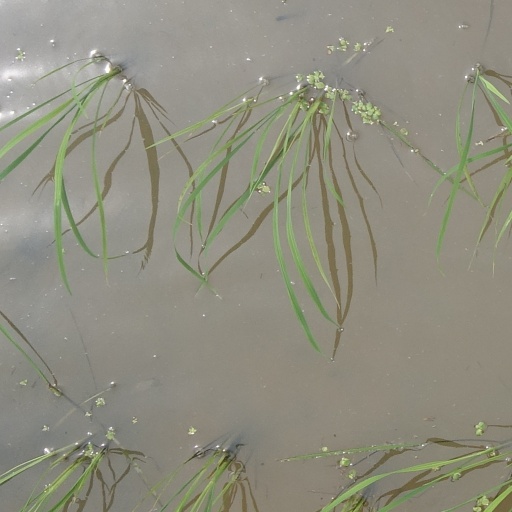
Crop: rice